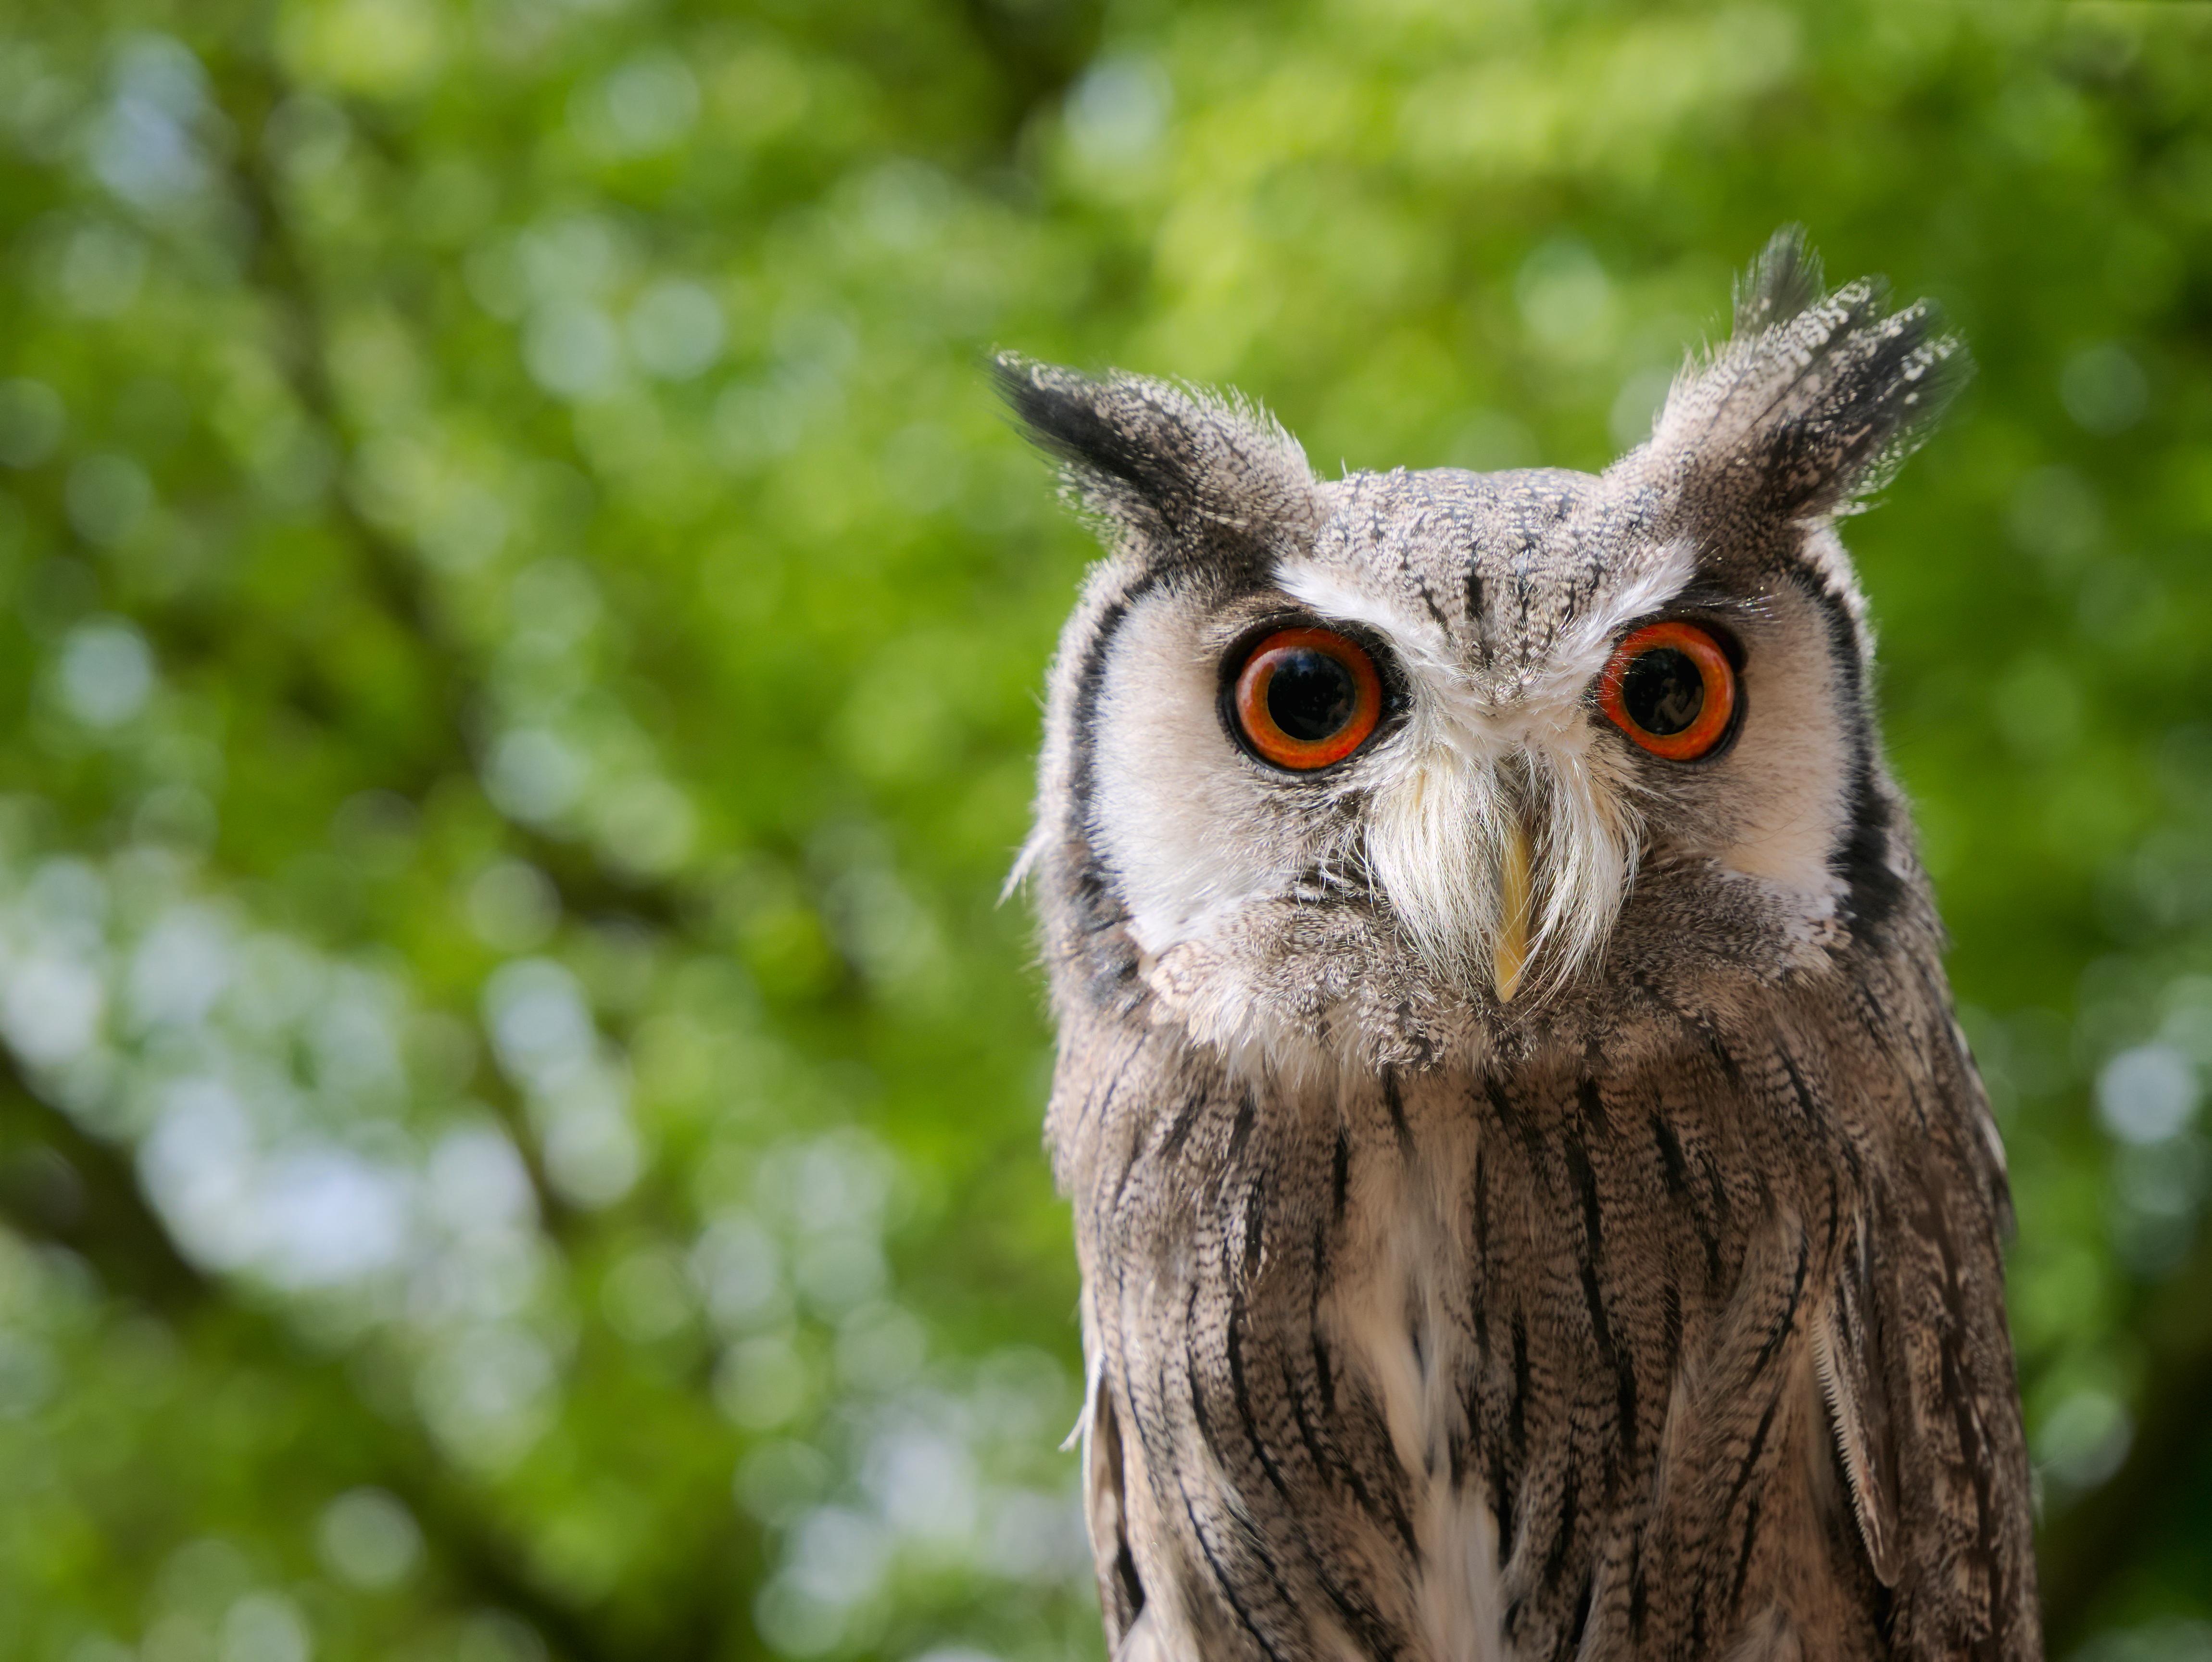
bird, wing, wildlife, beak, owl, fauna, bird of prey, close up, vertebrate, great grey owl